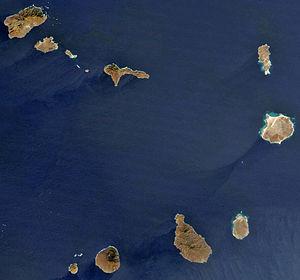
L’archipel du Cap-Vert est situé dans l’océan Atlantique, à 571 km de la côte ouest de l’Afrique. Il est composé de dix îles, dont neuf sont habitées, et de plusieurs îlots.